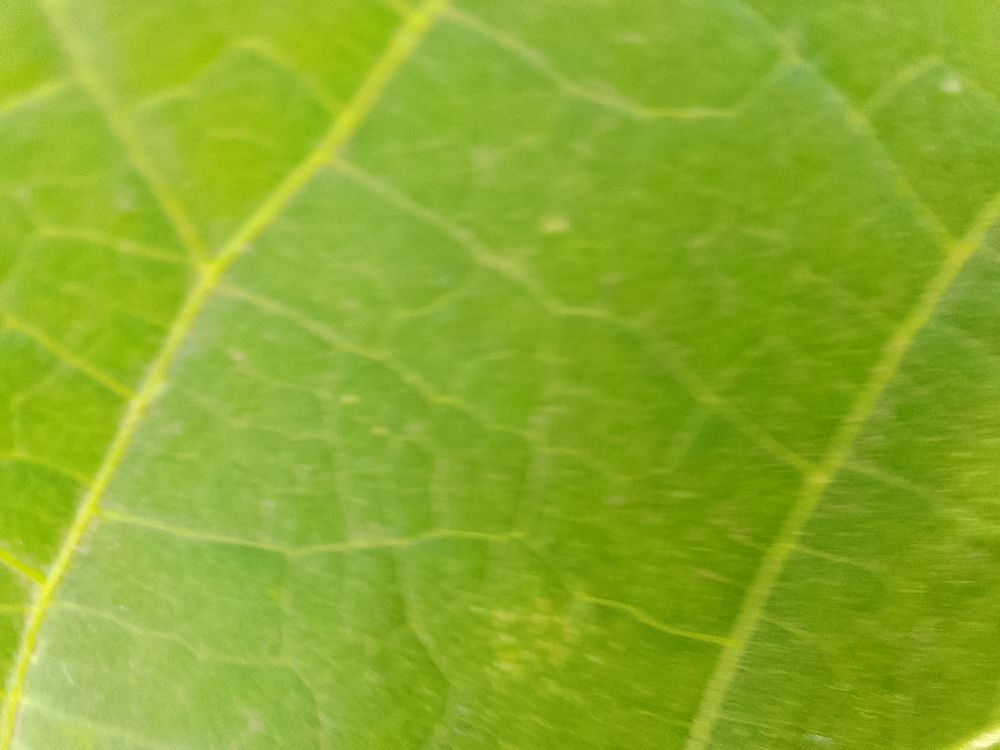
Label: healthy